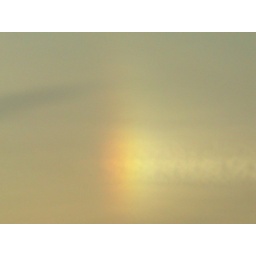
A sun dog in the sky west of my backyard